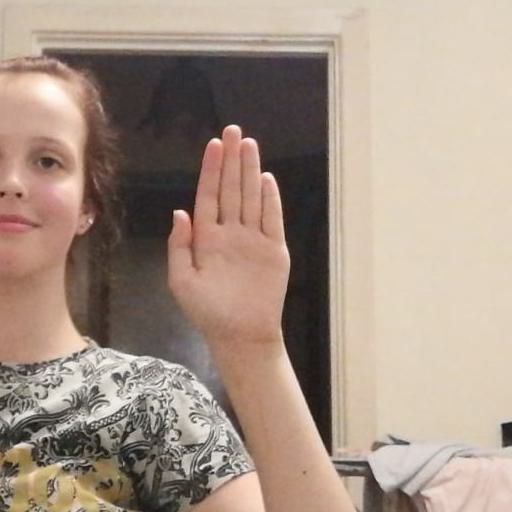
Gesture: stop